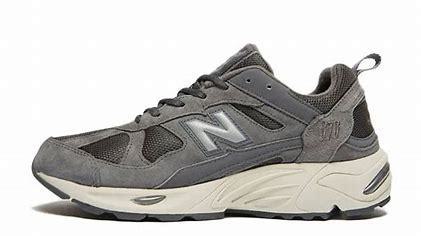
Brand: New
Model: Balance New Balance 878